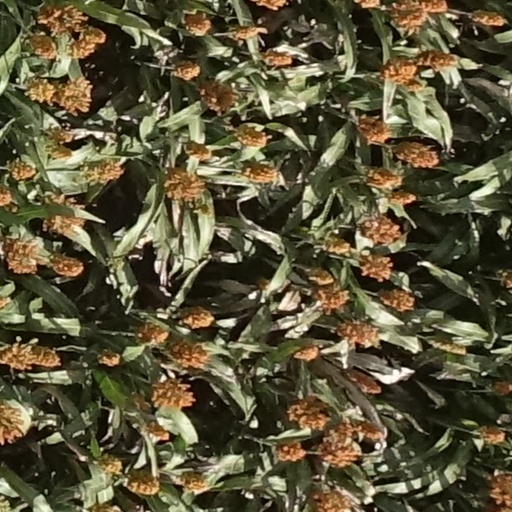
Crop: sorghum